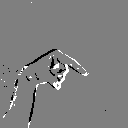
ASL letter: q